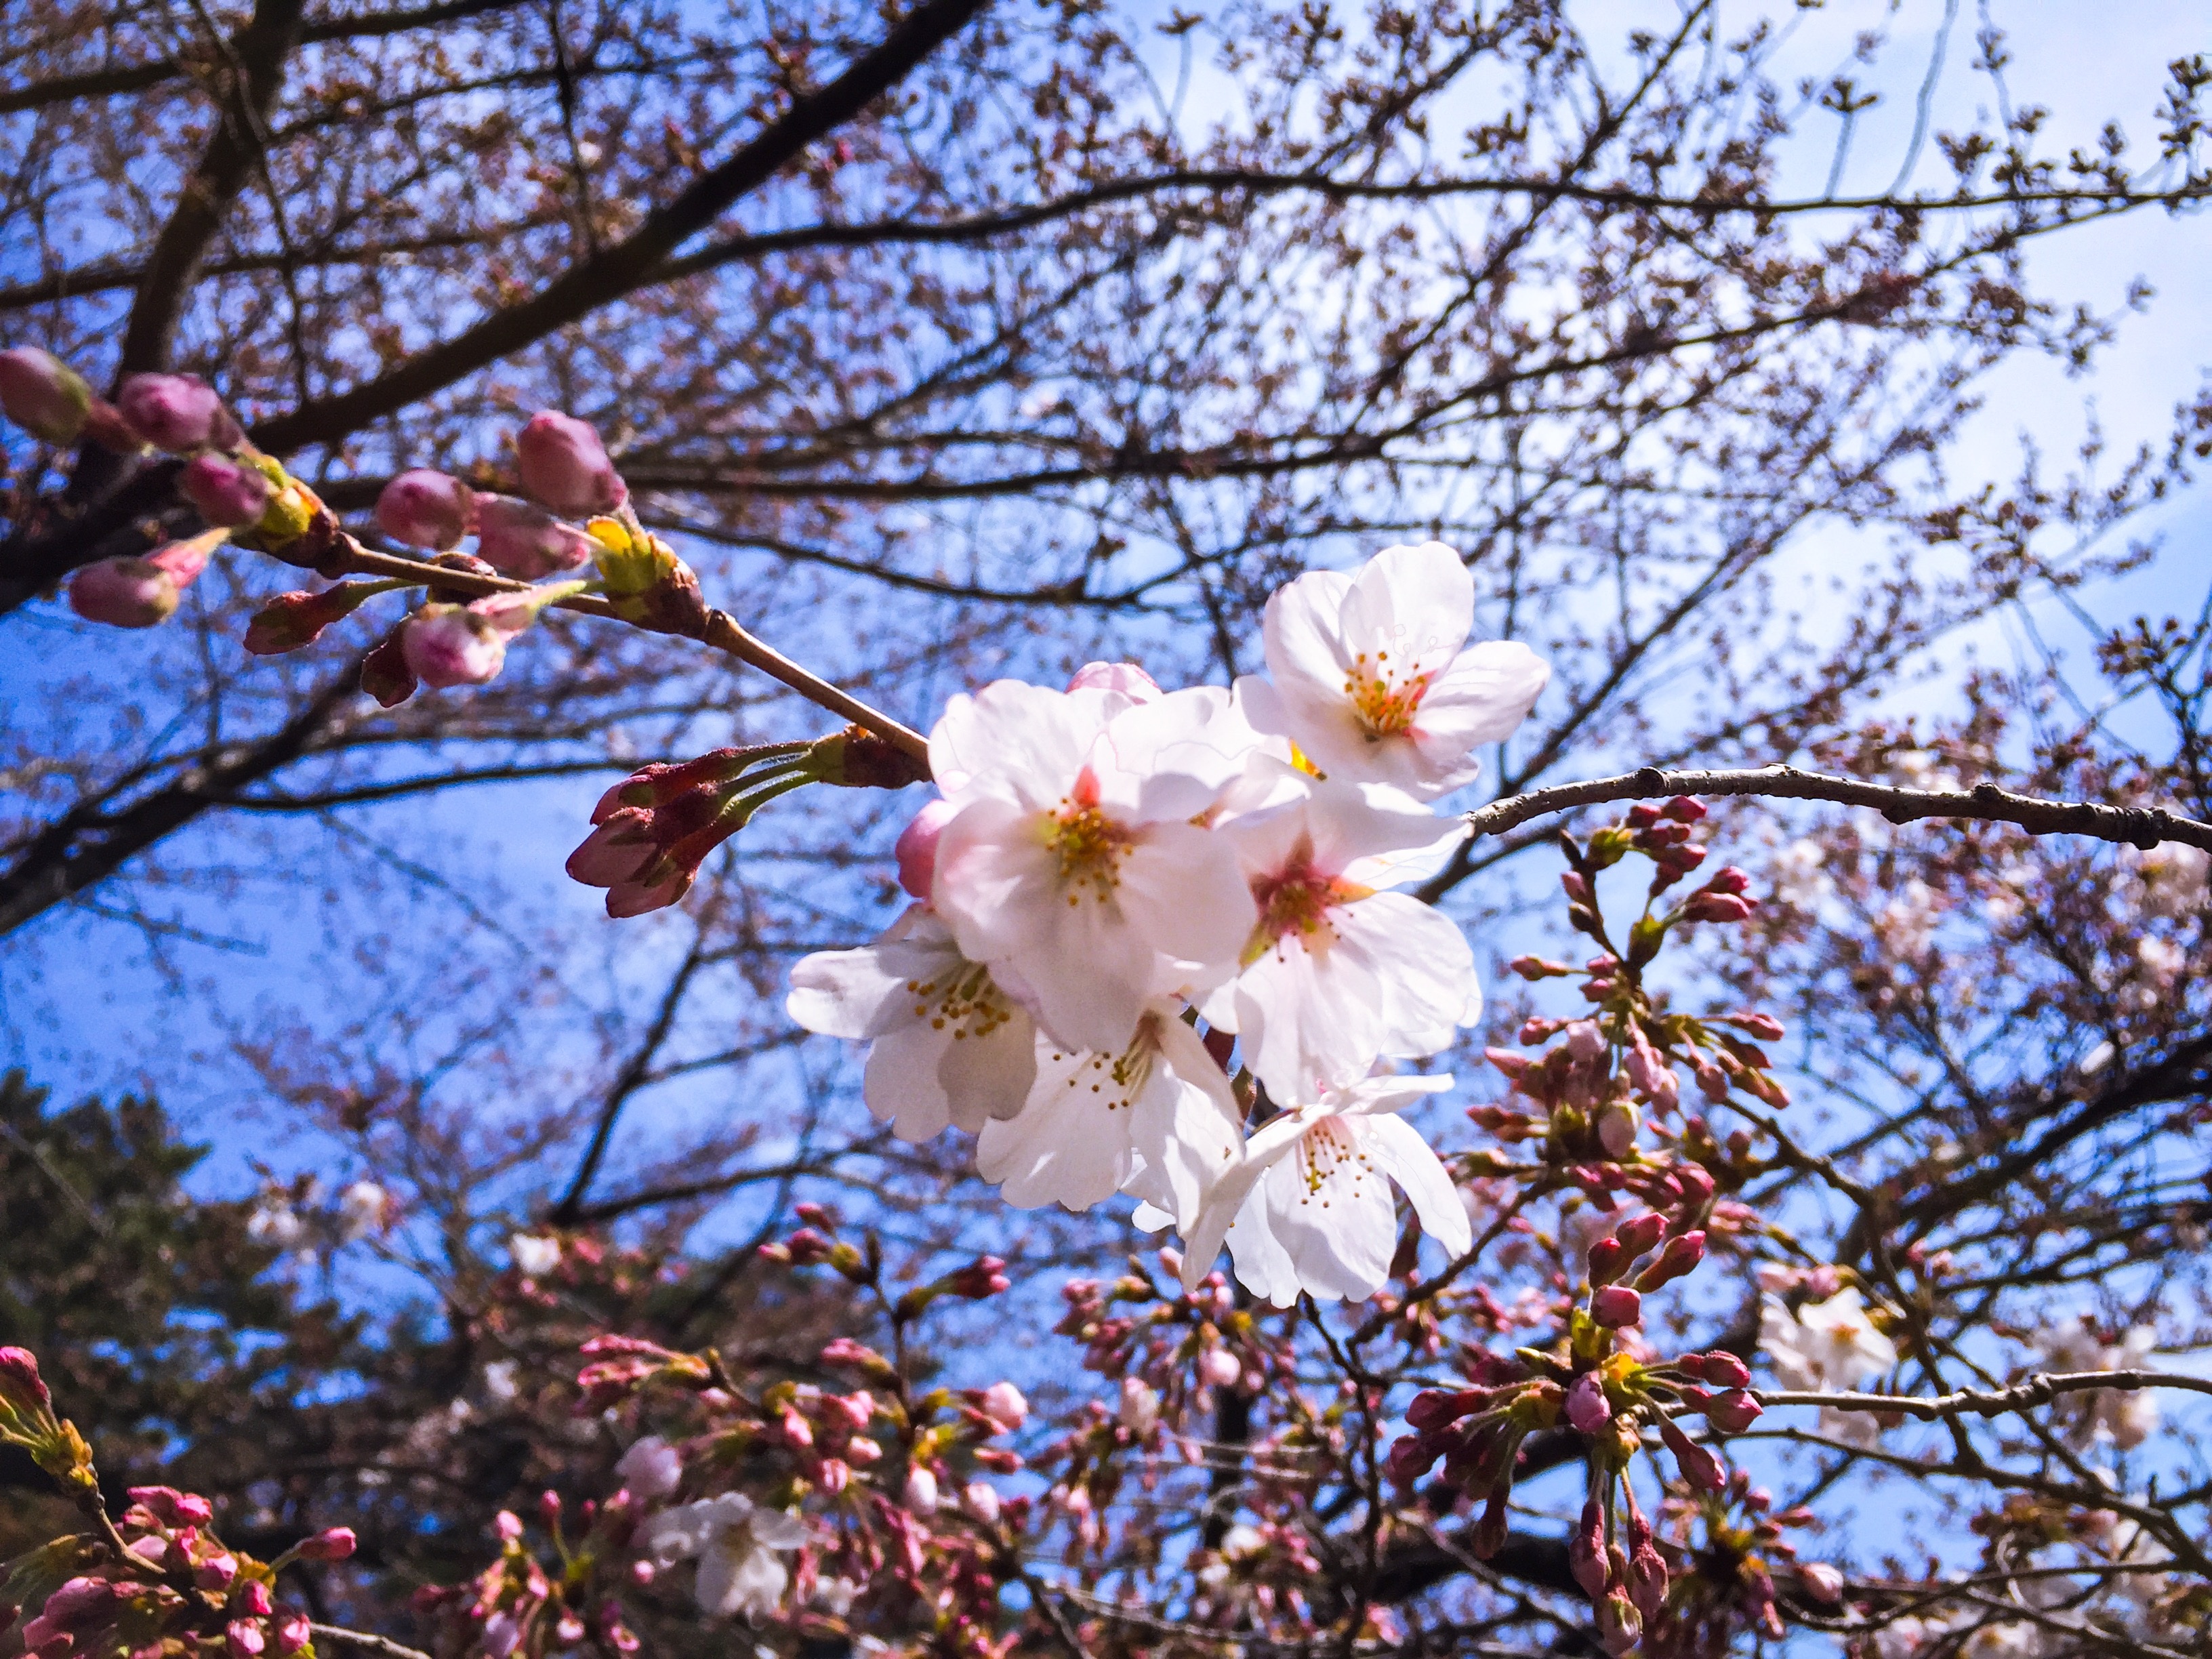
tree, outdoor, branch, blossom, plant, flower, bloom, spring, produce, natural, park, flora, season, cherry blossom, tokyo, japanese, cherry